Kelly Chen

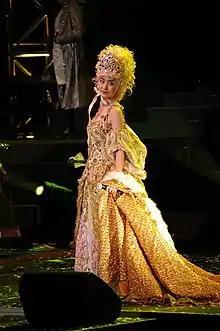
Chen performing in 2006

In 2005, her song "Hope" (希望) from the Korean TV series "Dae Jang Geum" (大長今) was popular in Hong Kong and mainland China. "Hope" improved her earnings as well as the company promoting her at the time. At the TVB 8 Awards Presentation, Chen took home three awards for "Hope", including the Song Award, World's Most Popular Cantonese Song and Most Well-Liked Female Singer in mainland China. "Hope" was the top song of charts for 20 radio stations in China and had even set a high record for ringtone downloads. A month after the initial launch, there were over three million downloads and, to date, the accumulated figure is over 6 million. As such, her record company earned $5 million after deductions. Universal Music Group's managing director called Chen to inform her of the good news. Chen had promised that if the number of downloads were to go over ten million, she will distribute the earnings to the staff. She wrapped up her "Kelly Chen Lost in Paradise World Tour" (陳慧琳紙醉金迷世界巡迴演唱會) in 2005–2006 in Asia and North America (ten shows in Hong Kong, two shows in Genting Highlands in Malaysia, two shows in Sydney and Melbourne in Australia, 12 shows in Mainland China (two each in Shanghai and Guangzhou, one each in Nanjing, Wuhan, Harbin, Chongqing, Chengdu, Hangzhou, Changzhou, and Wuxi), three shows in the USA (two in Connecticut and one in Las Vegas), and one show in Toronto, Canada). "Lost in Paradise" lasted three hours and contained 35 songs from Chen's lengthy ten-year music career. Chen held 30 shows in the "Kelly Lost in Paradise World Tour".